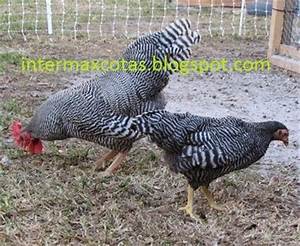
Label: chicken